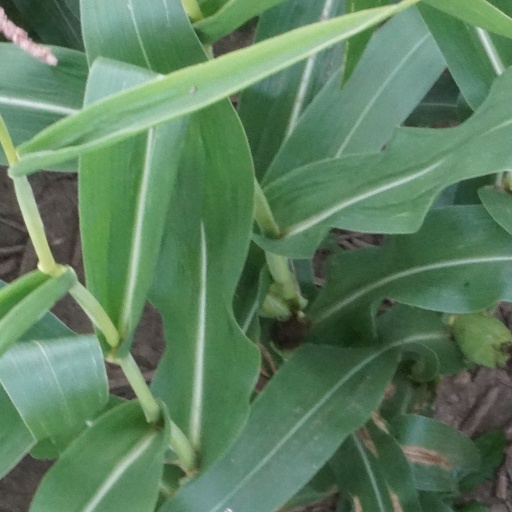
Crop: maize; corn